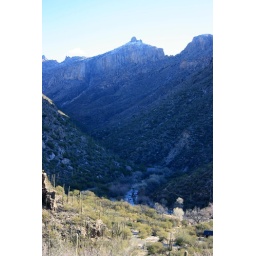
water was running in this canyon